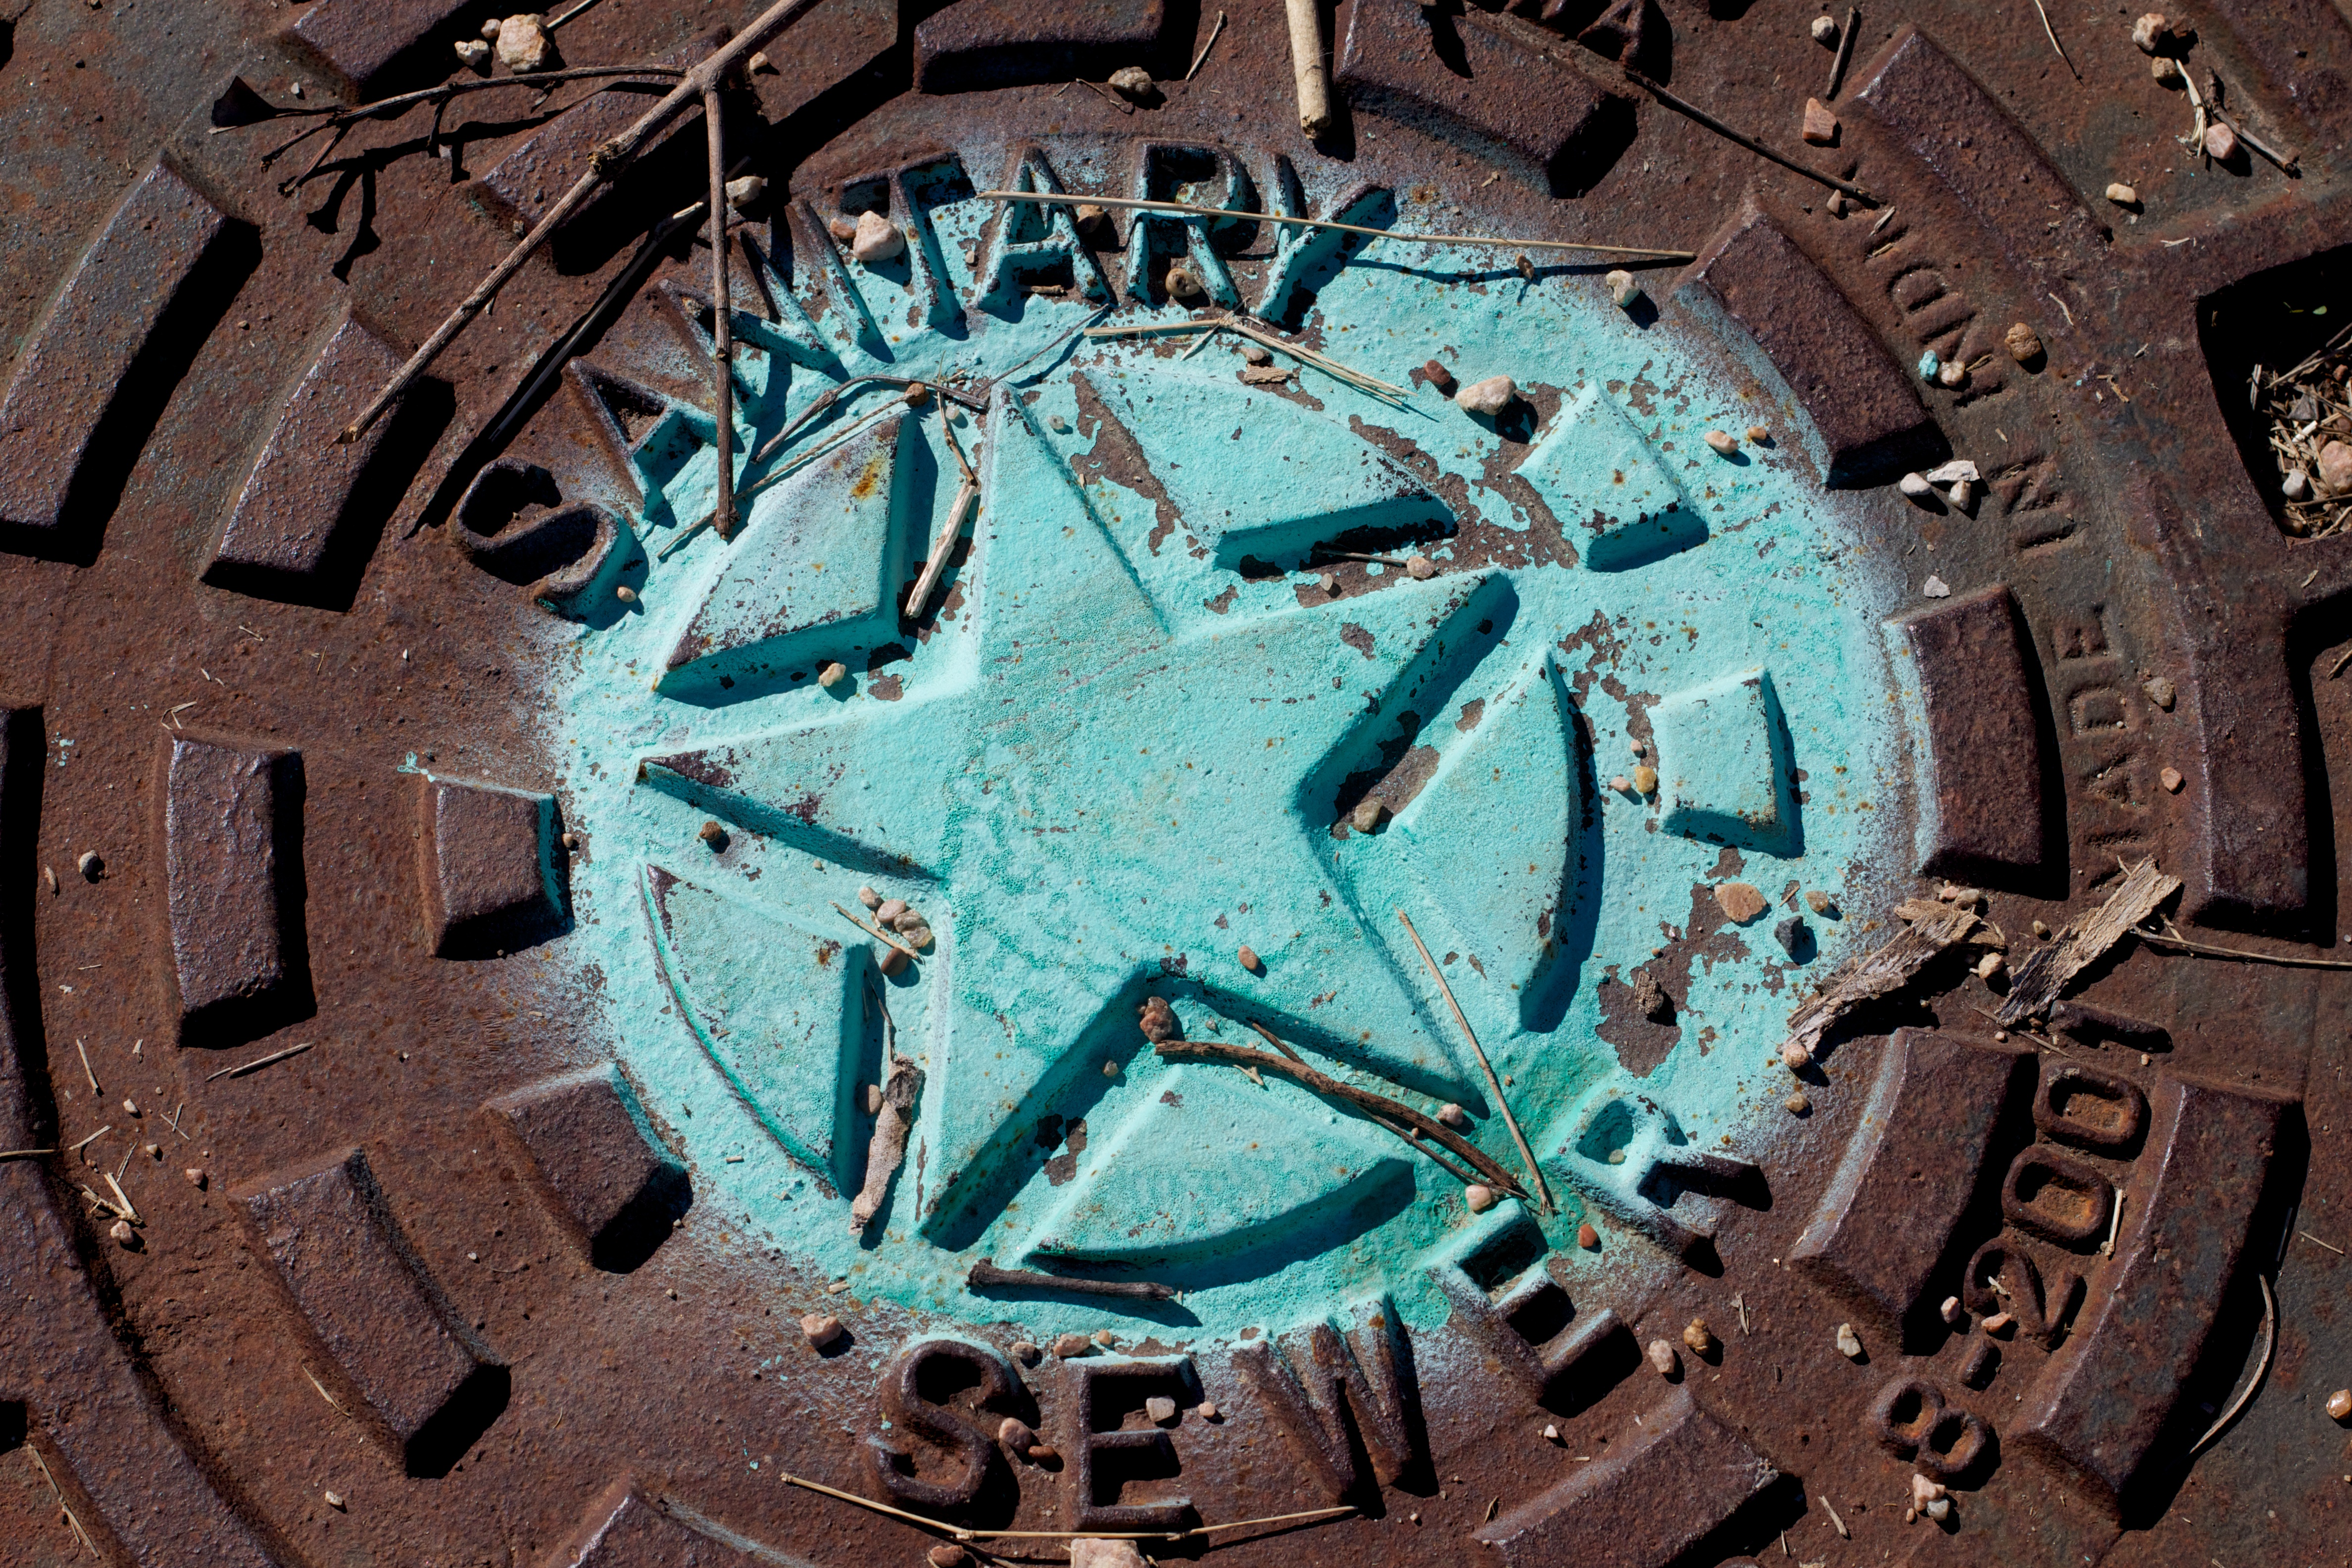
star, number, color, blue, circle, art, texas, ancient history